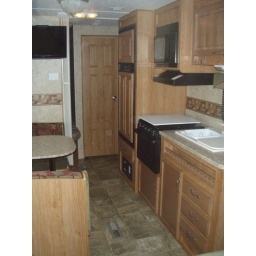
Bunk beds and bathroom area in the rear of trailer.